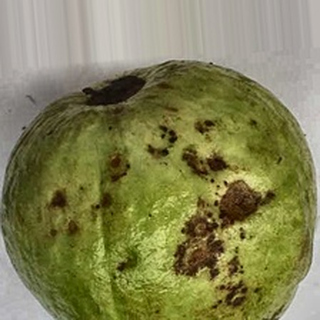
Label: guava_anthracnose